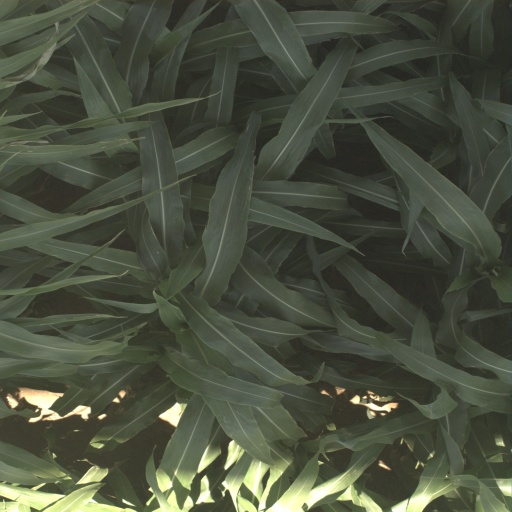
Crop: sorghum